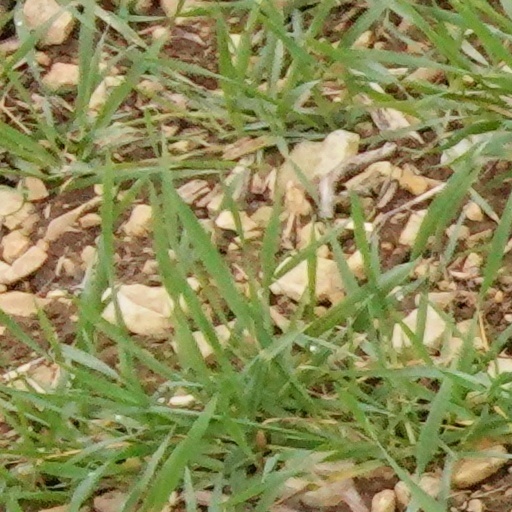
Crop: wheat